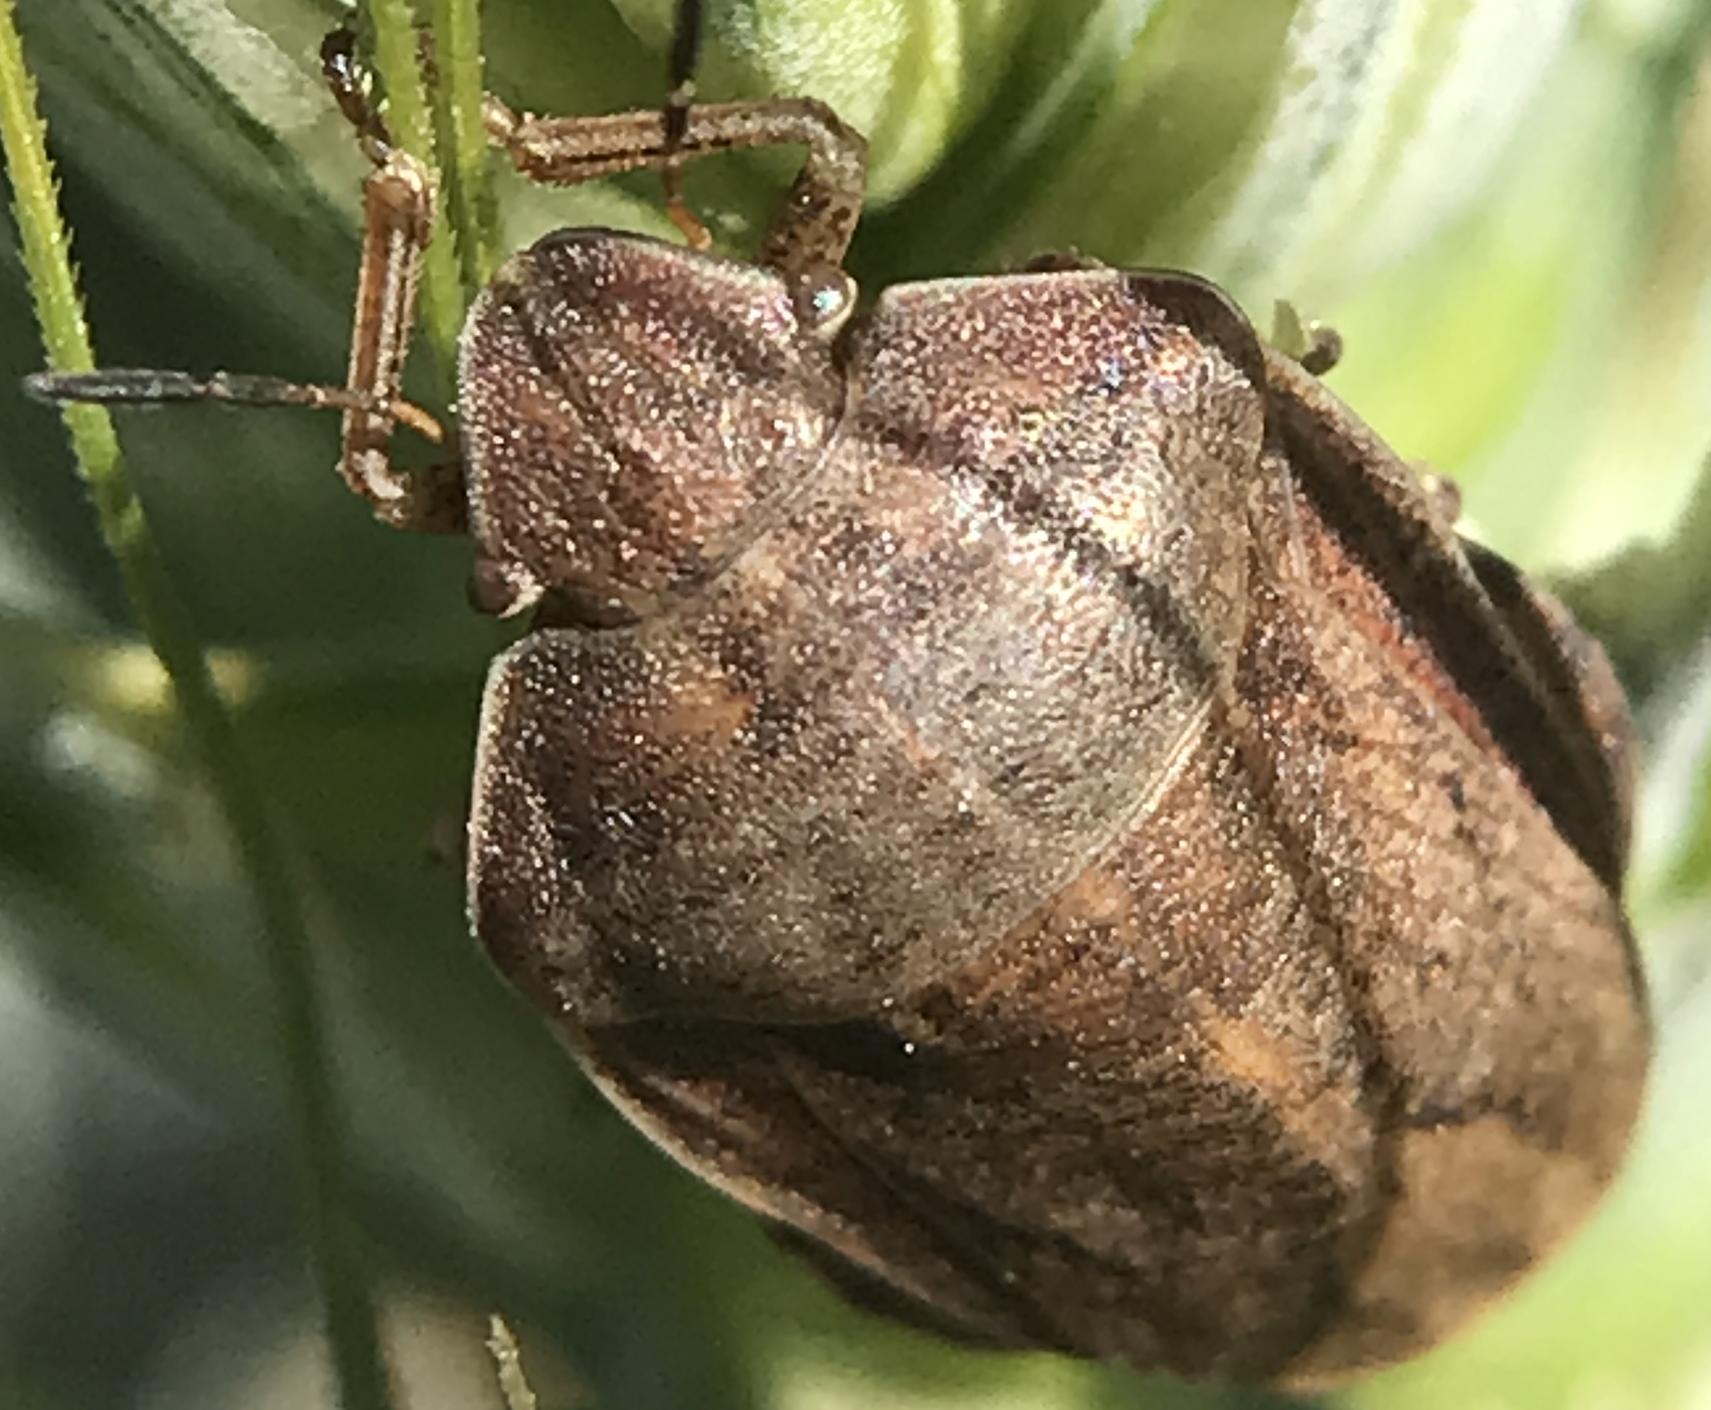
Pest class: occasional_pest